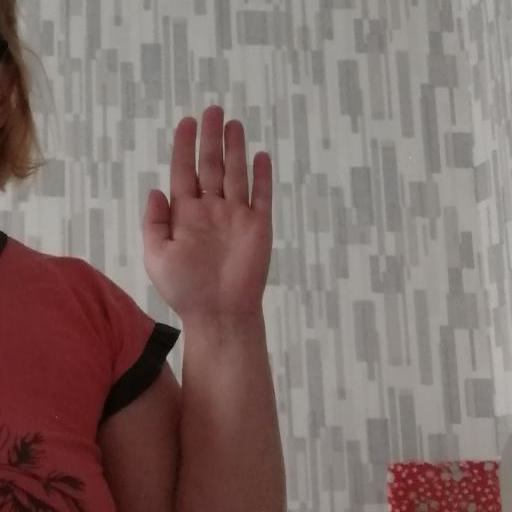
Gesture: stop